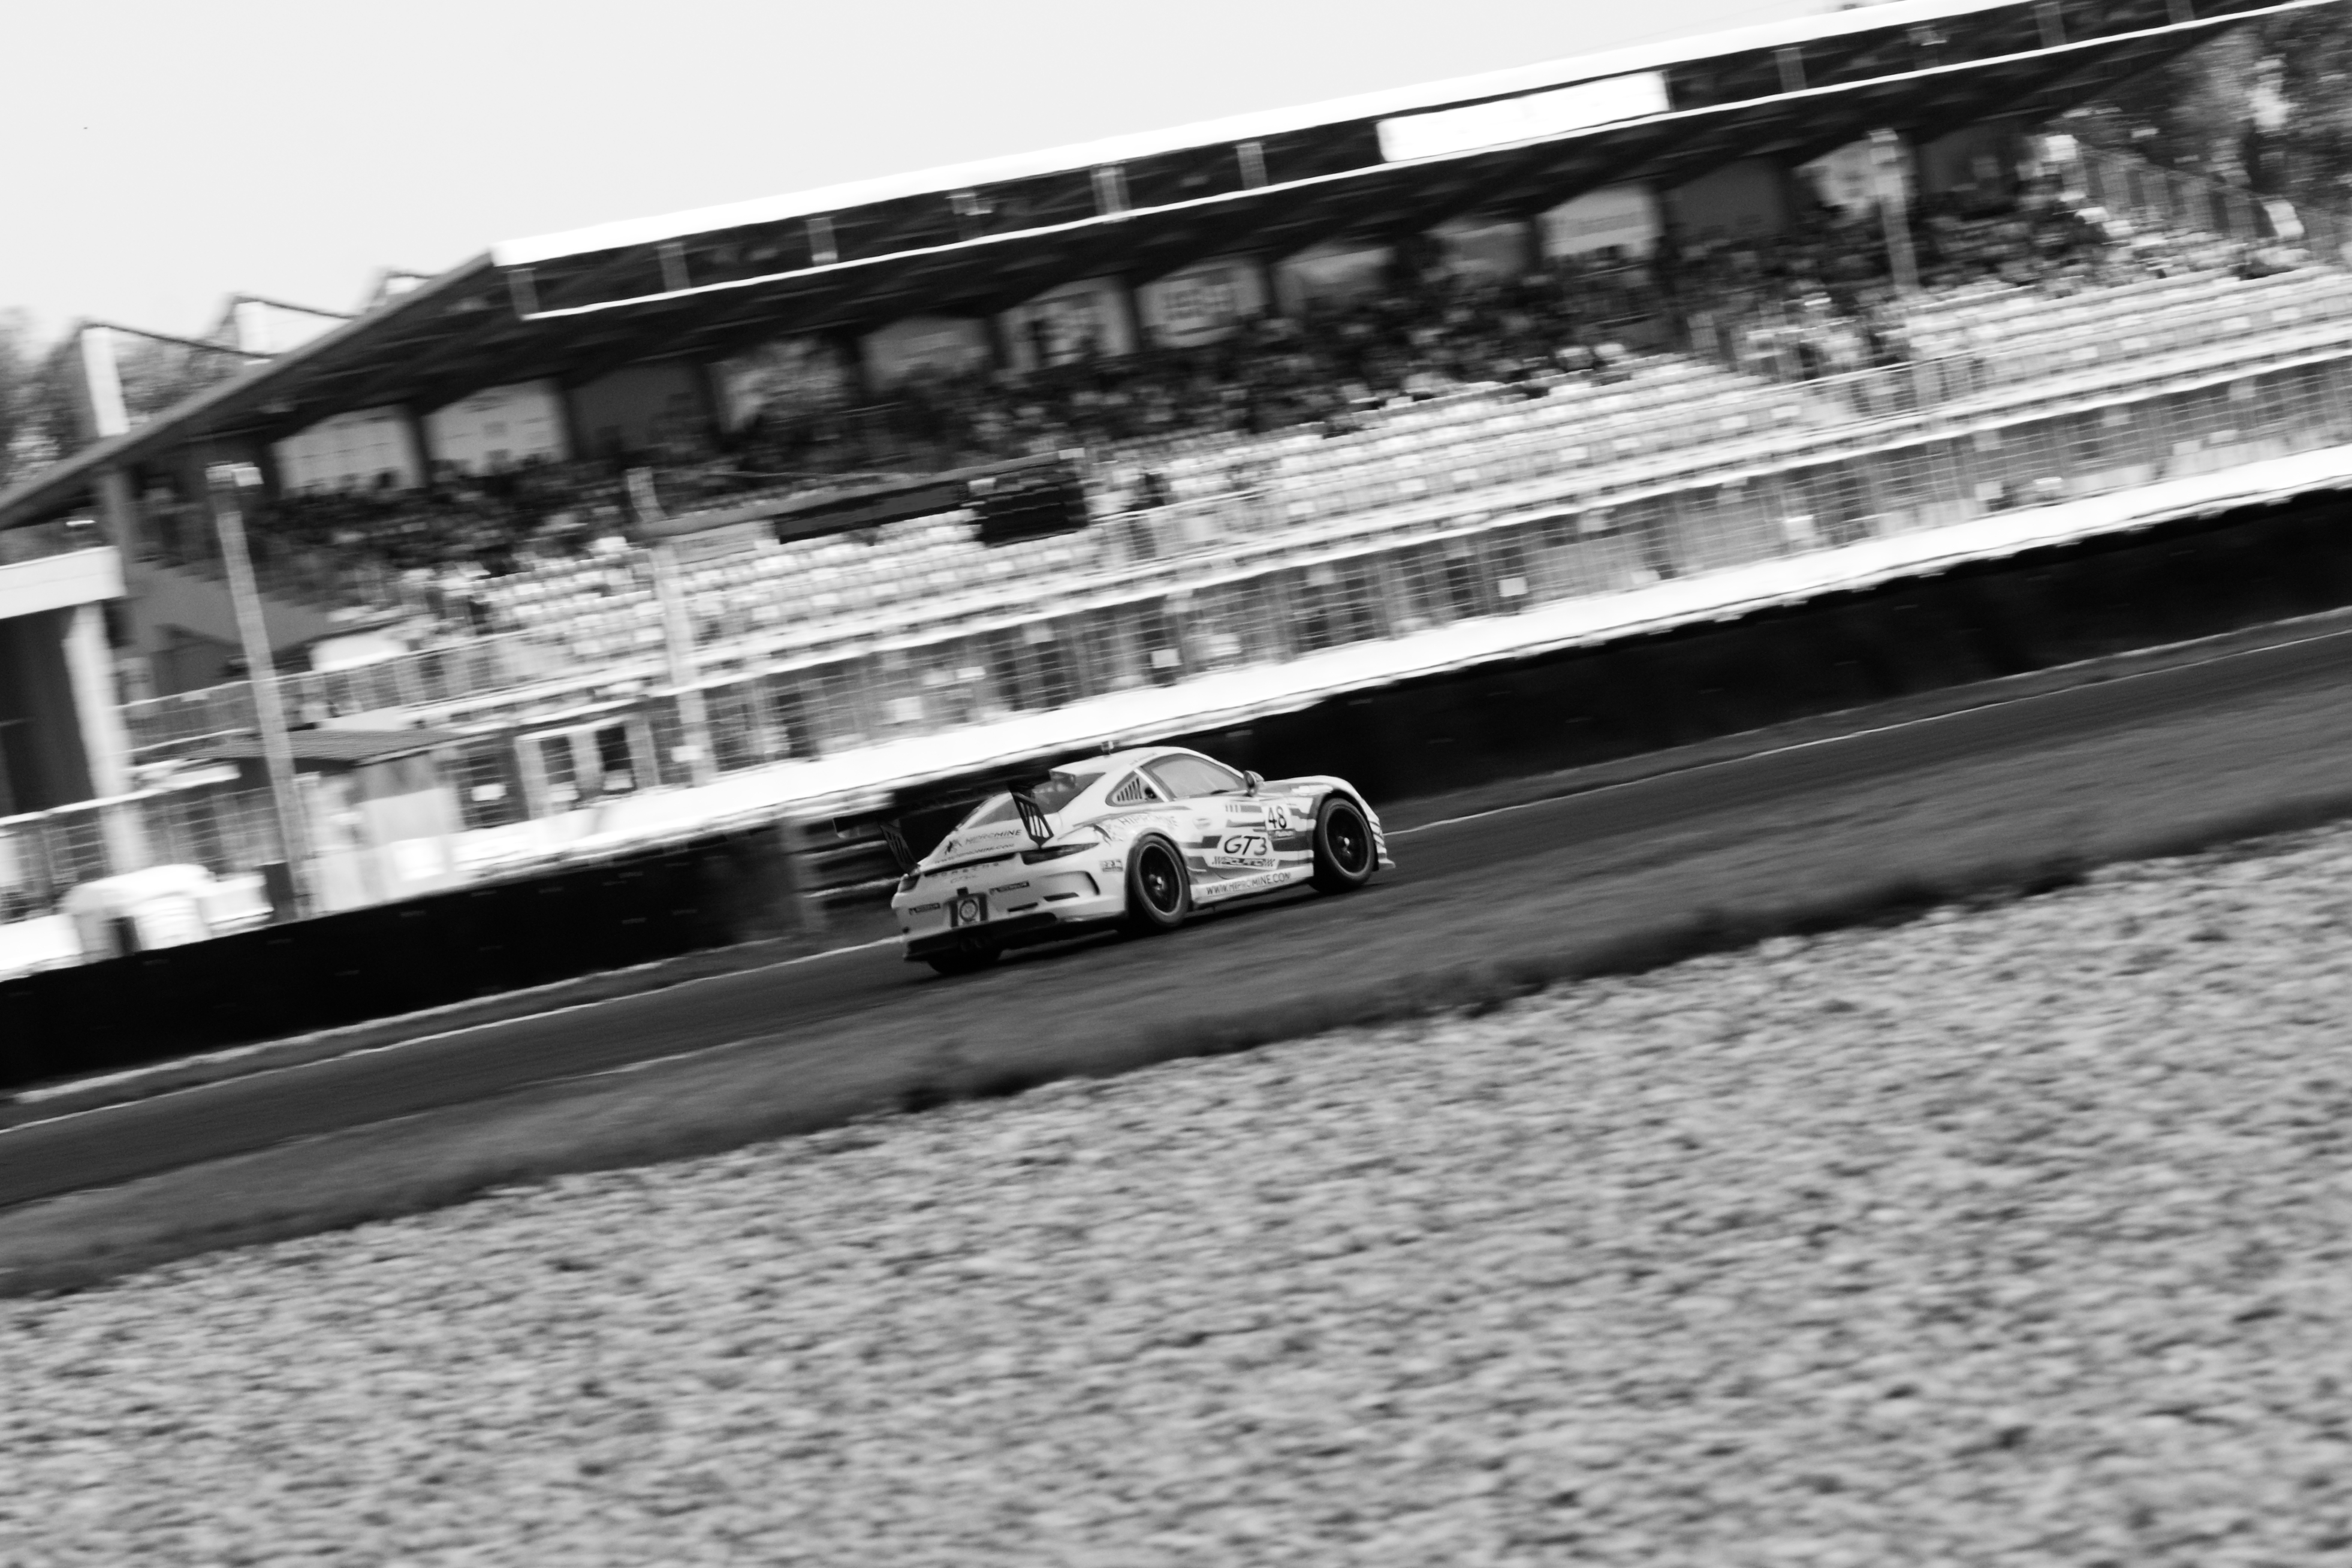
blur, black and white, track, road, white, car, automobile, driving, pavement, transport, audience, vehicle, action, black, monochrome, speed, public transport, automotive, sports car, race, race track, porsche, fast, motorsport, bleachers, motor racing, monochrome photography, auto racing, transportation system, high speed photography